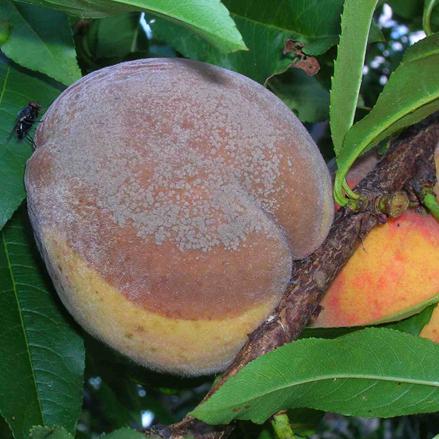
Plant: Peach
Disease: peach brown rot